AEC Routemaster

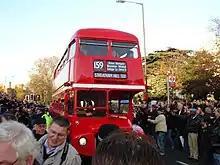
Arriva London's RM2217 arrives at Brixton bus garage with the last scheduled Routemaster service on 9 December 2005

Towards the end of this period, in July 1994 in Reading, new operator Reading Mainline built up a 45-strong Routemaster fleet to compete with the established operator, Reading Buses, in the process becoming the largest operator of Routemasters outside London. They used conductors to compete on speed in the town centre and, in the outskirts, took advantage of the rear platform to operate hail and ride sections of route. In 1998 Reading Mainline was sold to Reading Buses; some Routemasters continued in use until July 2000.